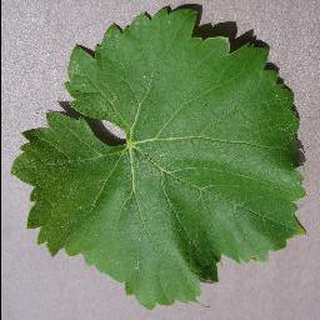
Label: healthy_grape